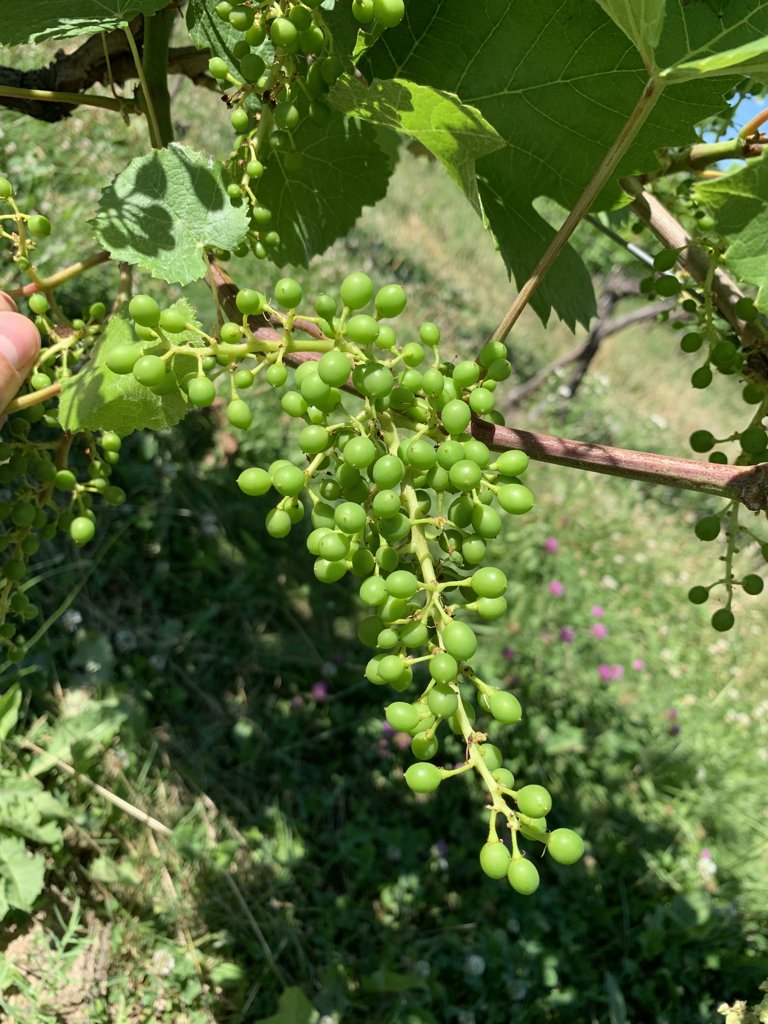
Berries visible: 221
Grape clusters: 4